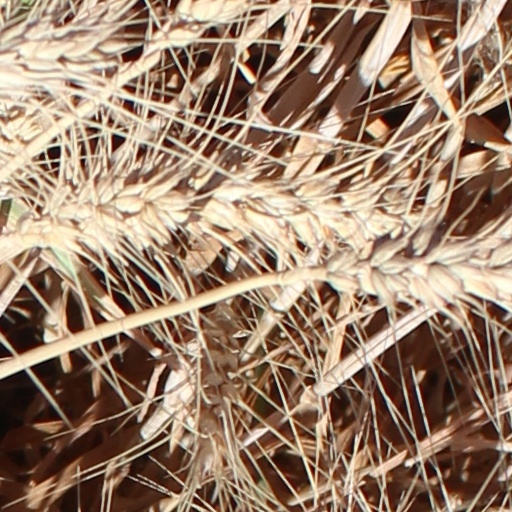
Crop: wheat